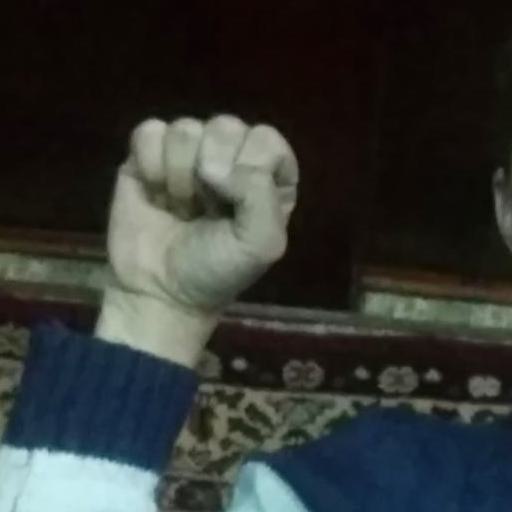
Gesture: fist